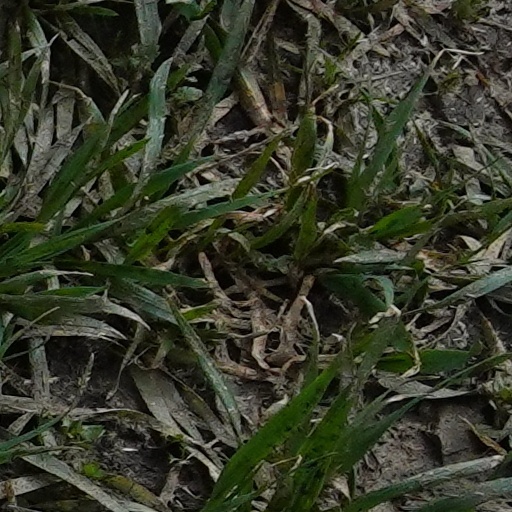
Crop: wheat